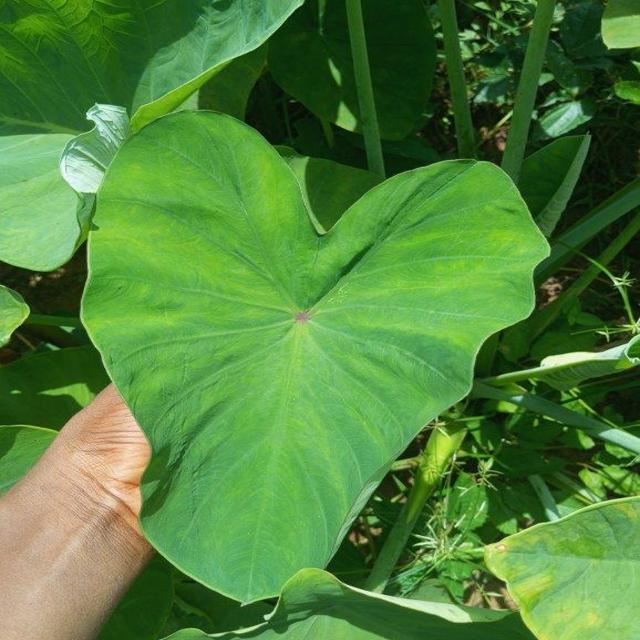
Label: Healthy